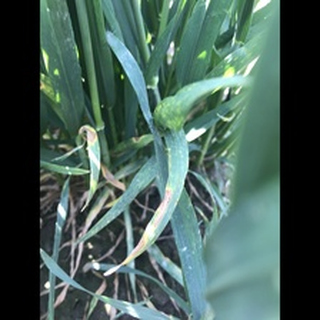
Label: wheat_septoria